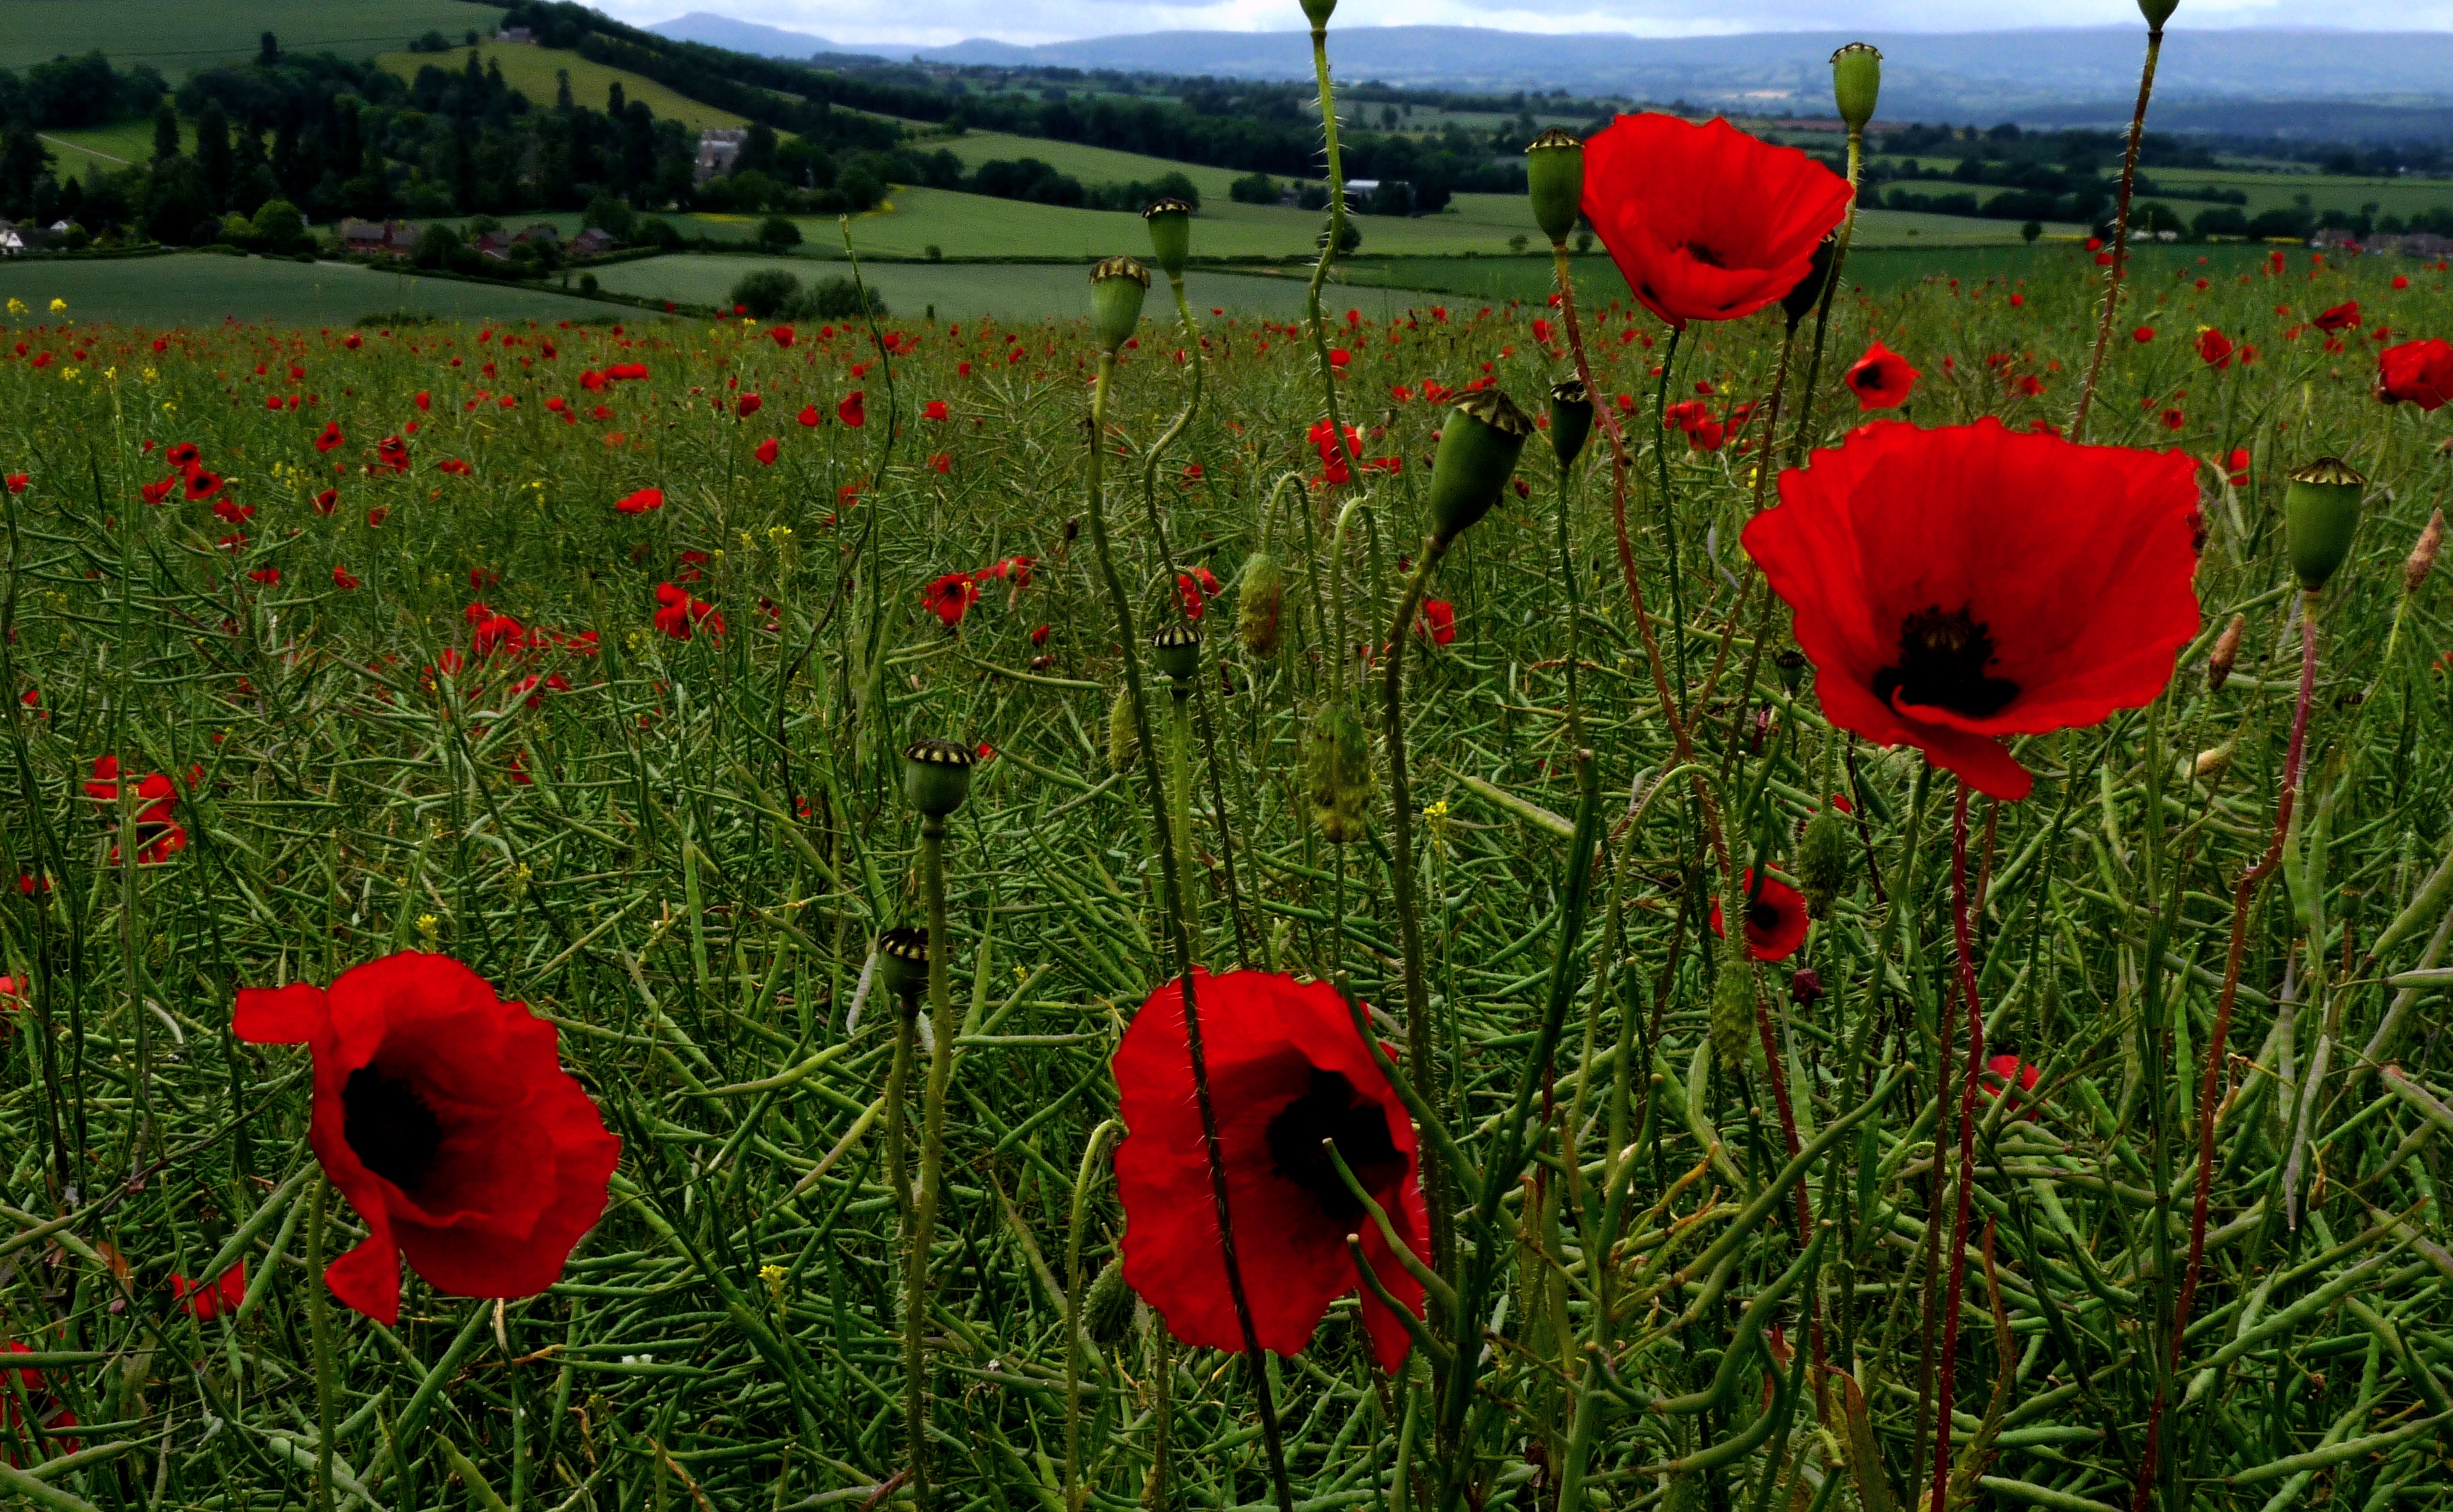
landscape, grass, plant, field, photography, photographer, meadow, prairie, seed, flower, petal, photo, france, red, pasture, flora, plain, wildflower, flowers, flickr, colour, sunday, fields, grassland, foto, facebook, day, herefordshire, hereford, poppy, depthoffield, armistice, remembrance, habitat, twitter, coquelicot, vividstriking, anawesomeshot, dazzlingshot, tumblr, leshaines, photoplus, bestshots, rememberance, flowering plant, natural environment, land plant, poppy family